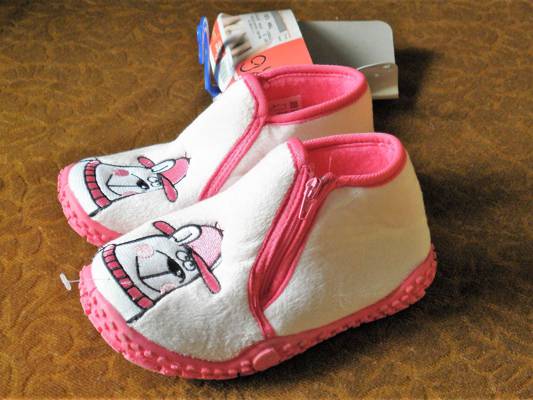
Waste category: shoes